Svente Parish

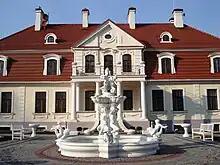

Svente Parish is an administrative unit of Augšdaugava Municipality in the Selonia region of Latvia. In 2011, the Polish-speaking minority formed the largest ethnic group in the parish, but by 2020, the proportion of ethnic Poles had fallen to 29 percent, slightly below that of ethnic Latvians. Russians form the third-largest ethnic group, and, as of 2021, Russian is the most widely spoken language in the parish.